Monterey State Historic Park

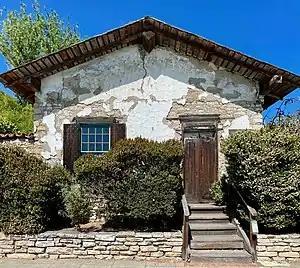
Sherman Quarters

The Pacific House was constructed in 1847 during the U.S. occupation of California. This adobe was used by the U.S. Army as storage, a hotel, a court house, a tavern, and in later years as offices. The gardens outside were used for bullfights and bear fights. The Pacific House Museum tells the story of Monterey when it was the capital of Spanish and Mexican California, and also contains the Monterey Museum of the American Indian. This building is a California Historical Landmark (#354).